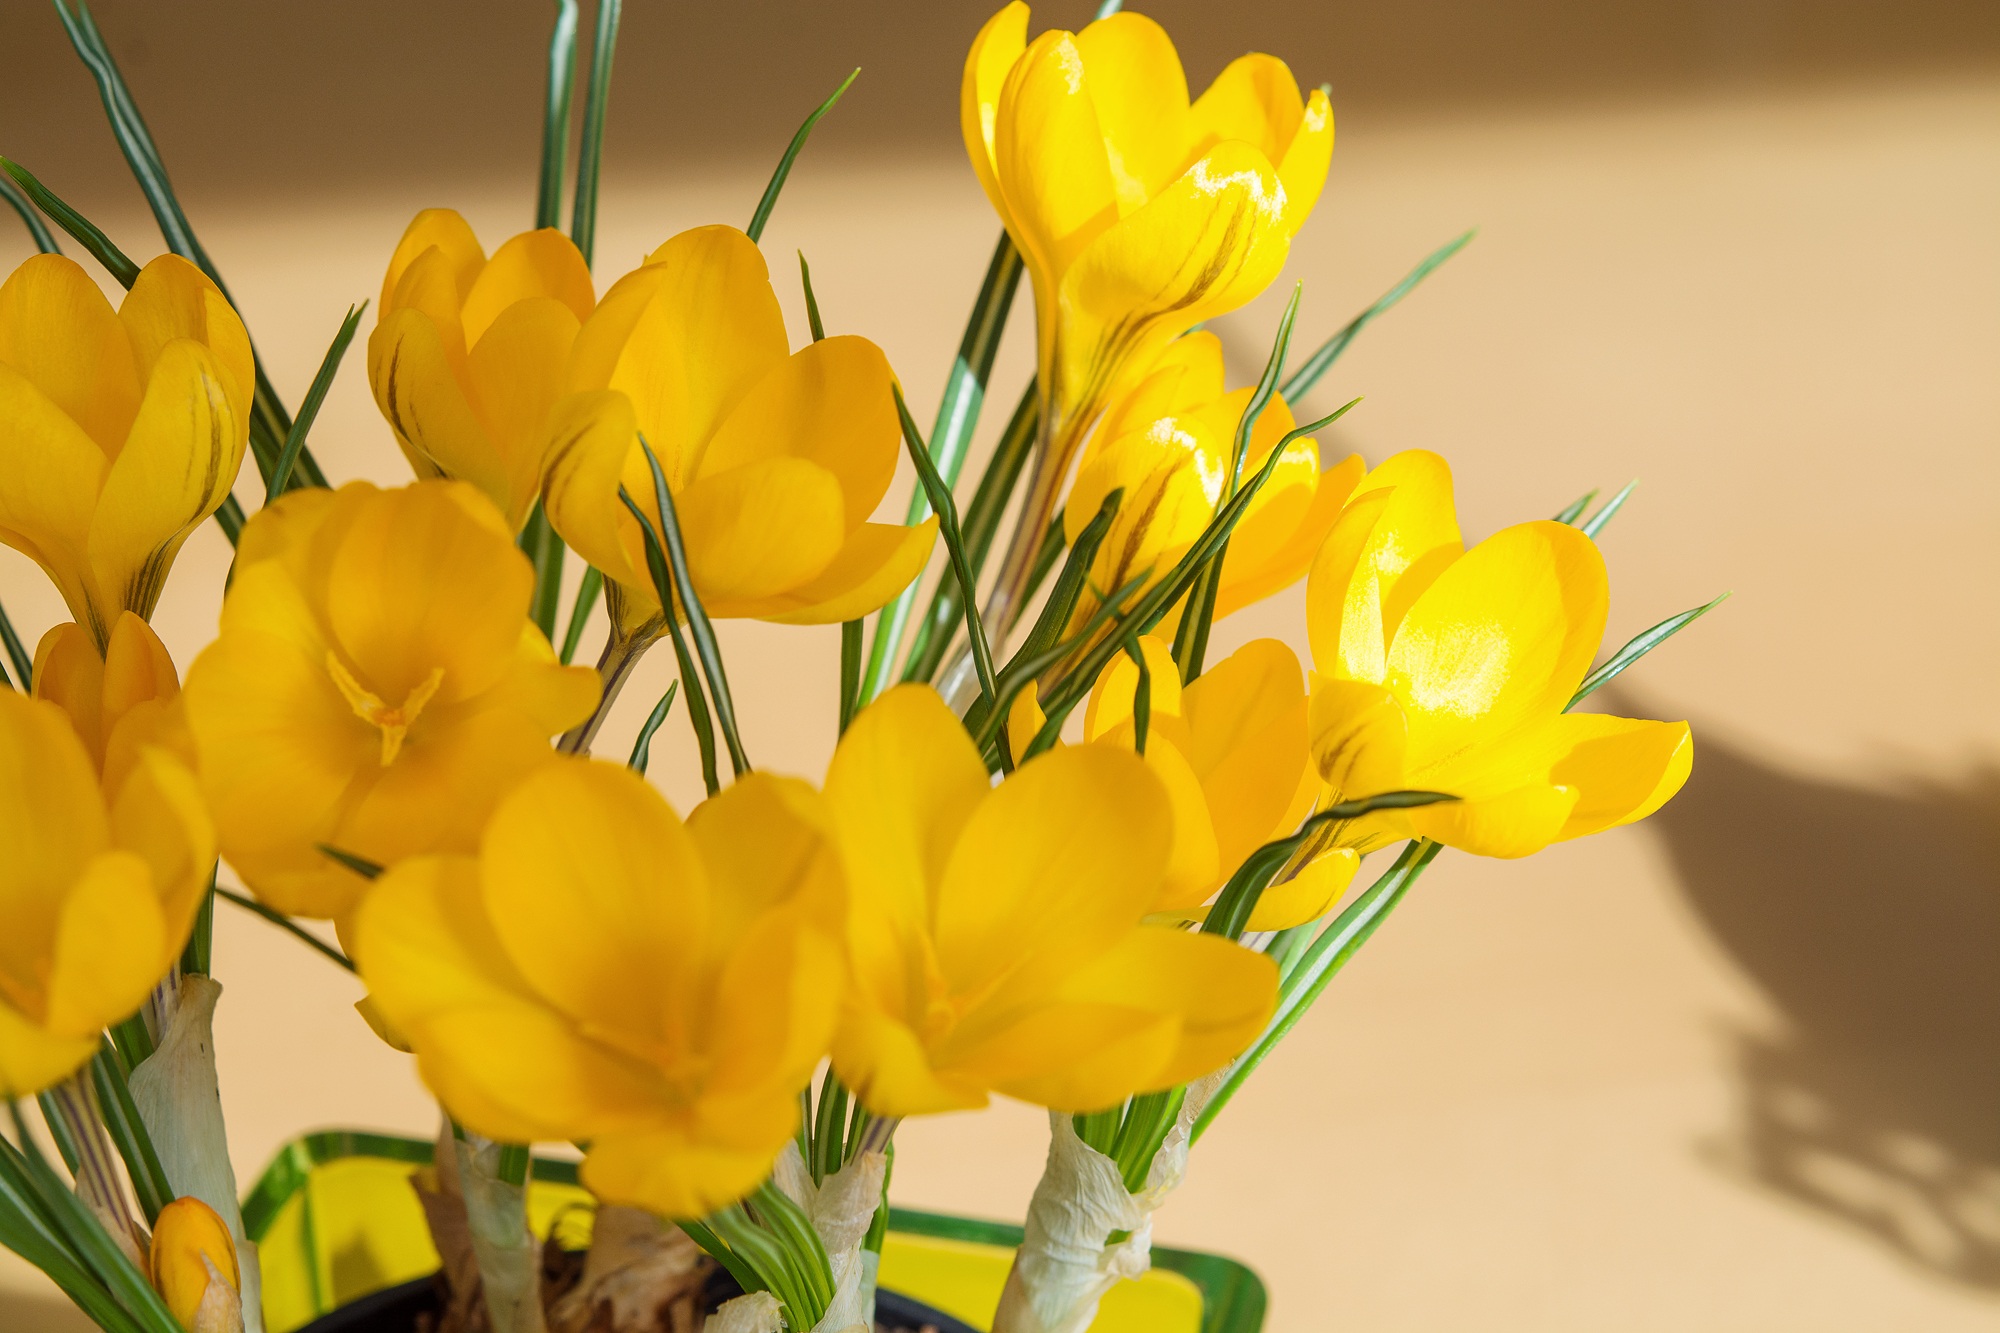
blossom, plant, flower, petal, botany, yellow, close, flora, yellow flower, wildflower, flowers, crocus, floristry, early bloomer, spring flower, light and shadow, macro photography, flowering plant, land plant, iris family